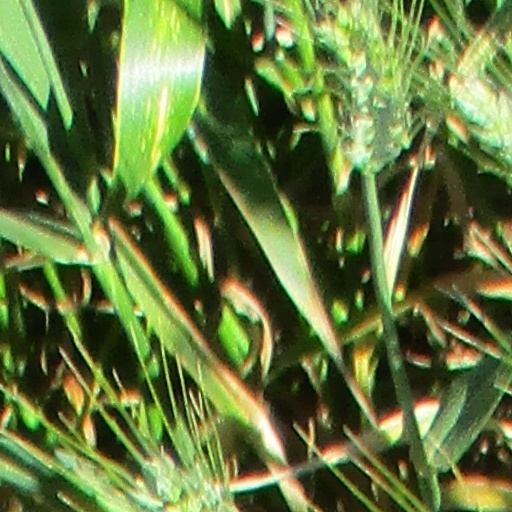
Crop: wheat